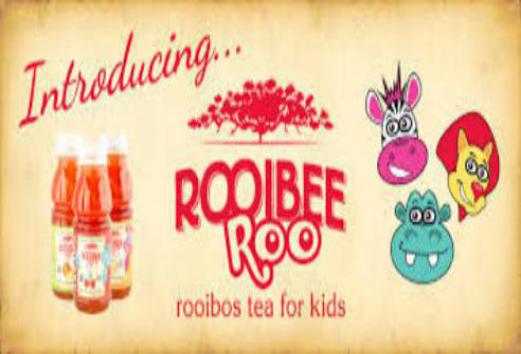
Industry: Food